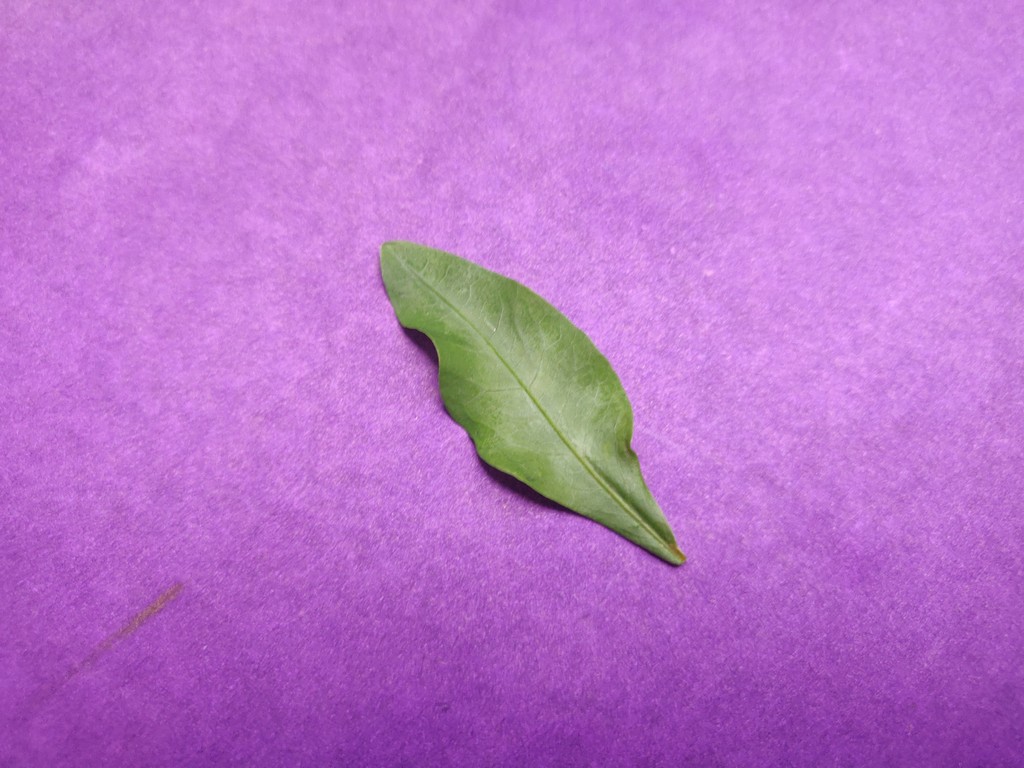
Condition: Healthy
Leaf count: single
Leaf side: front